Connexion by Boeing

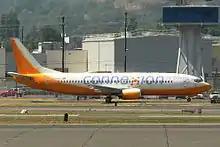
Connexion by Boeing 737 test aircraft in 2005

Connexion by Boeing was first launched as a commercial service May 17, 2004 with Lufthansa. Later in 2004, All Nippon Airways, Japan Airlines and Scandinavian Airlines signed on to the service. Other airlines which launched Connexion by Boeing service in 2005 include China Airlines, Singapore Airlines, Asiana Airlines and Korean Air. In the later months of 2005, El-Al Israel Airlines and Etihad Airways offered the service. In 2005 Connexion by Boeing launched the first in-flight live streaming TV service on an international route on Singapore Airlines, to be expanded to all current airlines in the first quarter of 2006. The service provided four channels of live TV to each aircraft, and available TV programming varied depending on geographical location. Flying out of Germany, the service provided access to live streaming TV for CNBC (Europe), EurosportNews, BBC World and EuroNews. MSNBC was available for flights over North America. Microsoft's Windows Media technology was used to generate the multicast TV streams, and users had to have Windows Media Player installed to watch them.